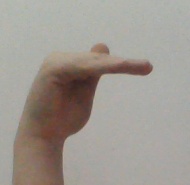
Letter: khaa